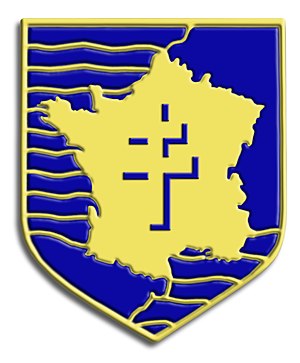
Armée de terre / Overkommandoen for de franske landtropper / 2. Panserbrigade (Frankrig) i Illkirch
Insigne de la 2. BB
Armée de terre er navnet på den franske hær og den ene af de fire dele som Frankrigs væbnede styrker består af. De tre andre er luftvåbnet, flåden og Gendarmerie nationale. Hæren ledes af stabschefen, som er ansvarlig overfor stabschefen for de væbnede styrker og forsvarsministeren, for at lede organisationen, for at uddanne og øve personellet, for indsættelsen og taktik og strategi i en krigssituation og for at planlægge for udvidelse og vedligeholdelse af hærens materiel.